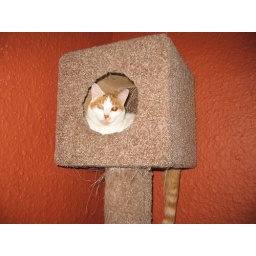
Follette in the cat tower